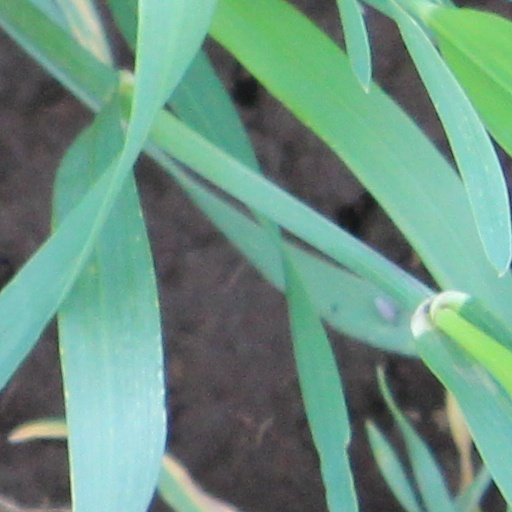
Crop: wheat